Mount Havener

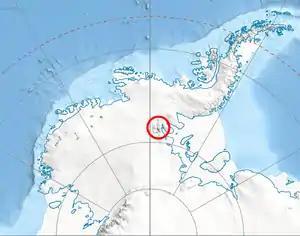
Location of Sentinel Range in Western Antarctica.

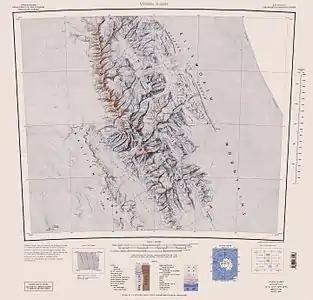
Sentinel Range map.

Mount Havener is a mountain rising to directly at the head of Guerrero Glacier, in the Doyran Heights of the Sentinel Range, in the Ellsworth Mountains of Antarctica. It was first mapped by the United States Geological Survey from surveys and U.S. Navy air photos, from 1957 to 1959, and was named by the Advisory Committee on Antarctic Names for Melvin C. Havener, a mechanic at South Pole Station in 1957.